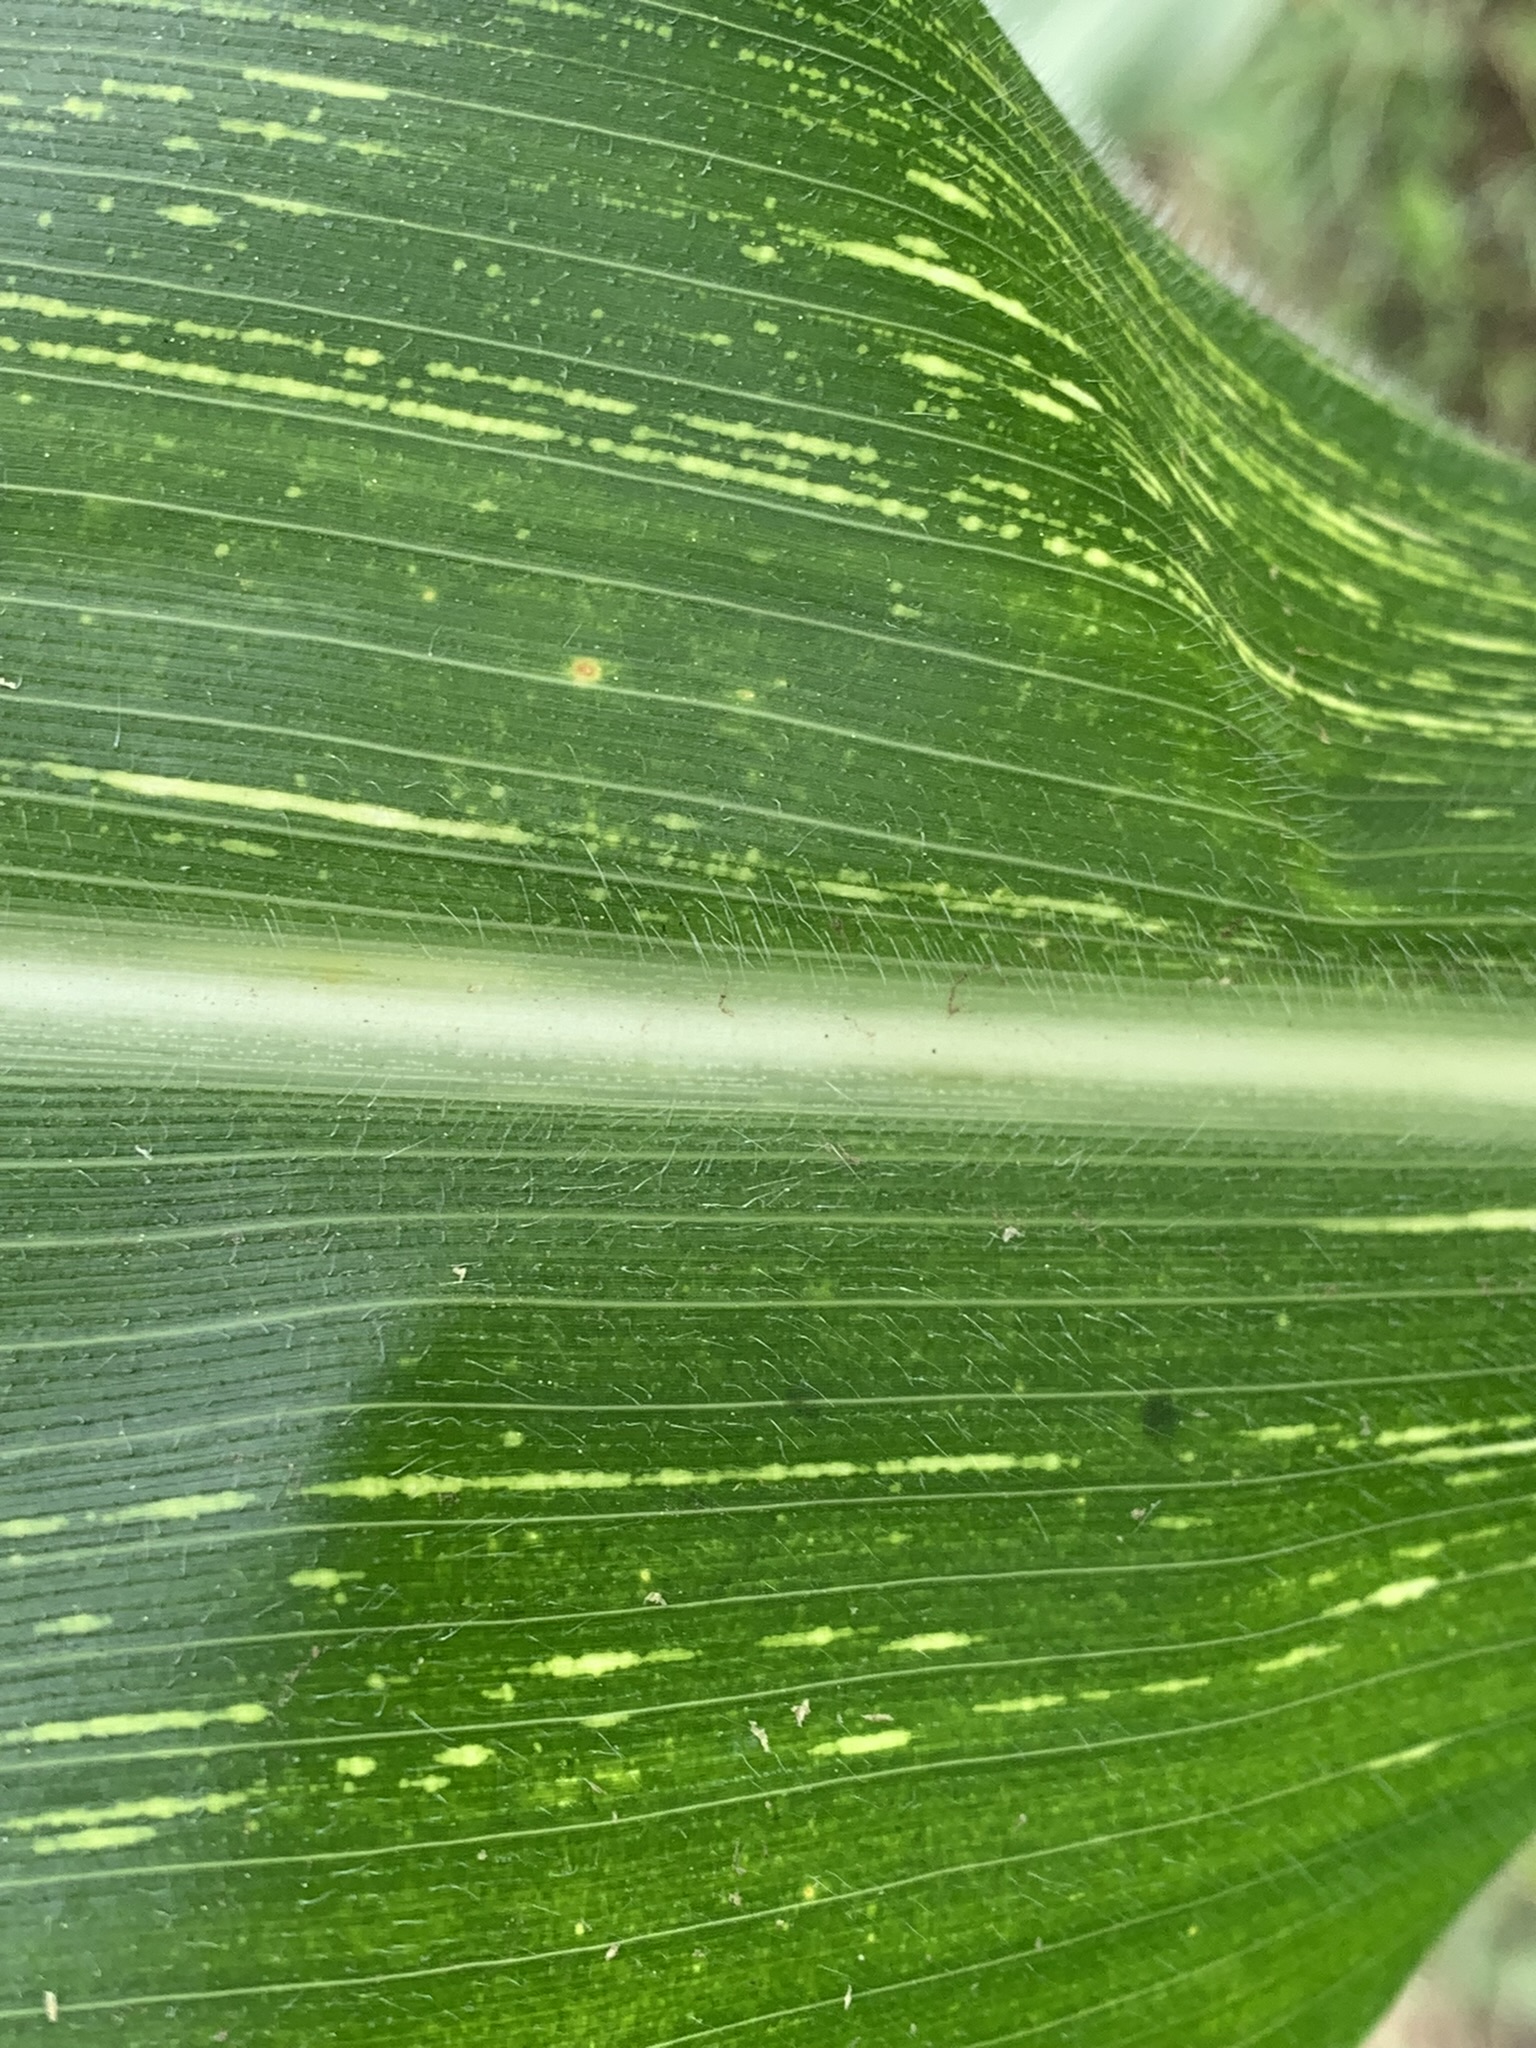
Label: MSV